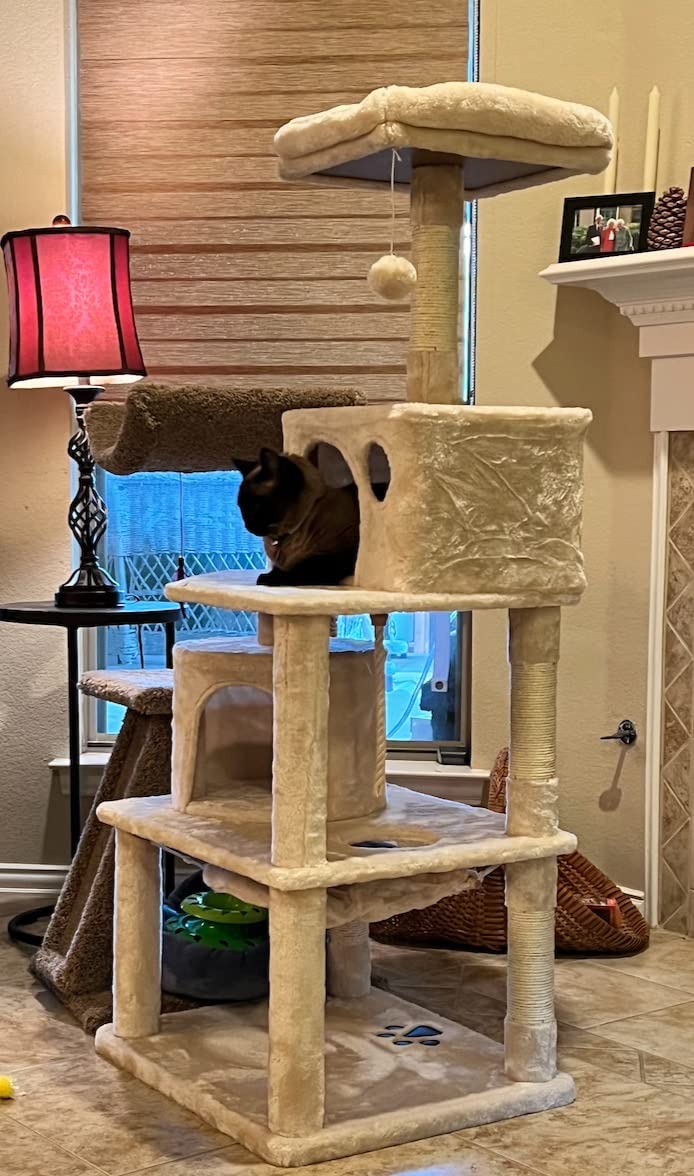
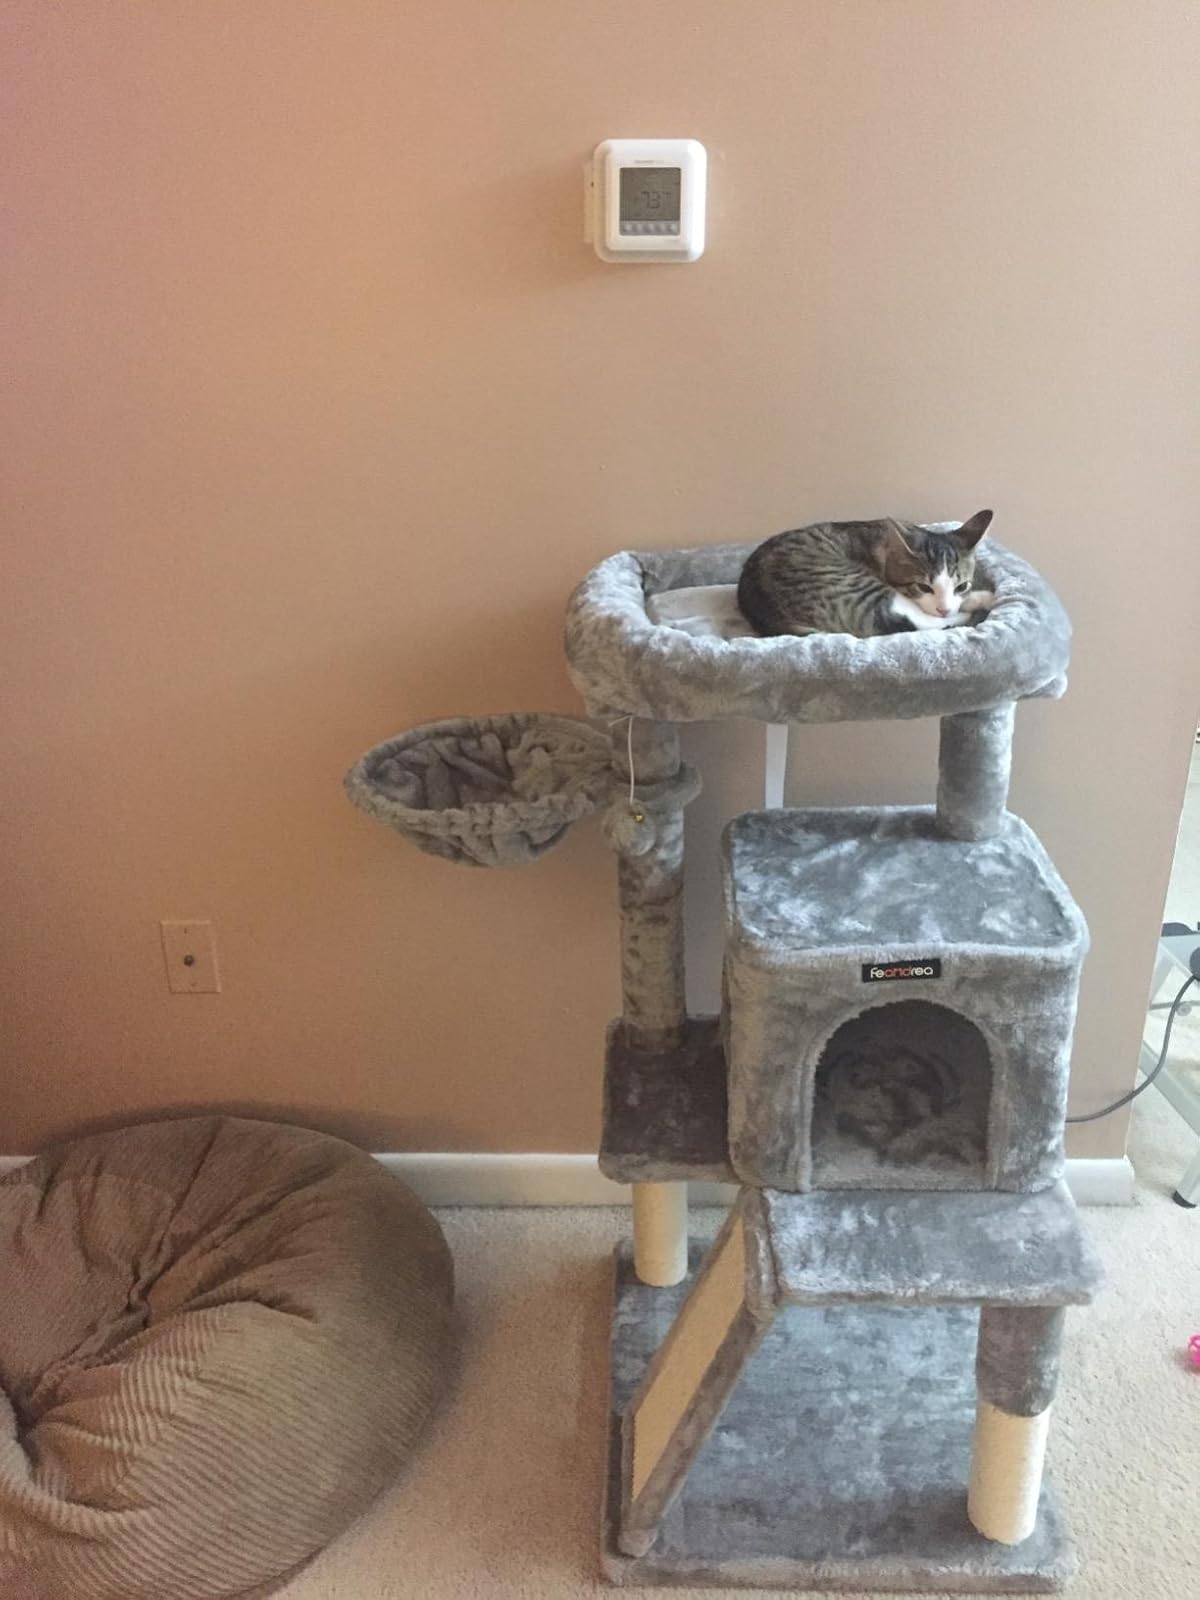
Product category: items_cat tree
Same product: no